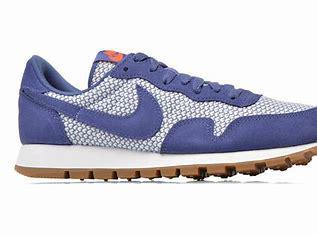
Brand: Nike
Model: Air Pegasus 83